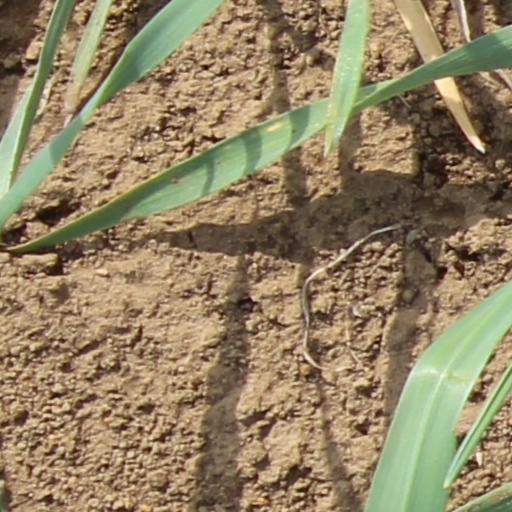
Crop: wheat